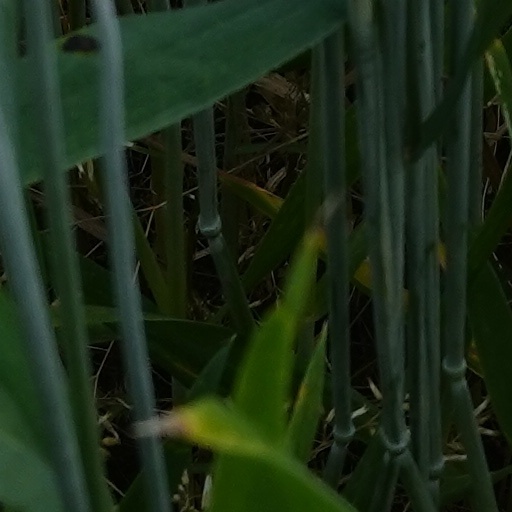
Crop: wheat